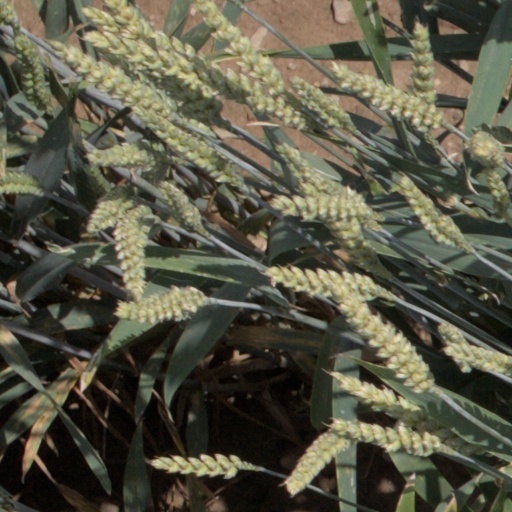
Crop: wheat